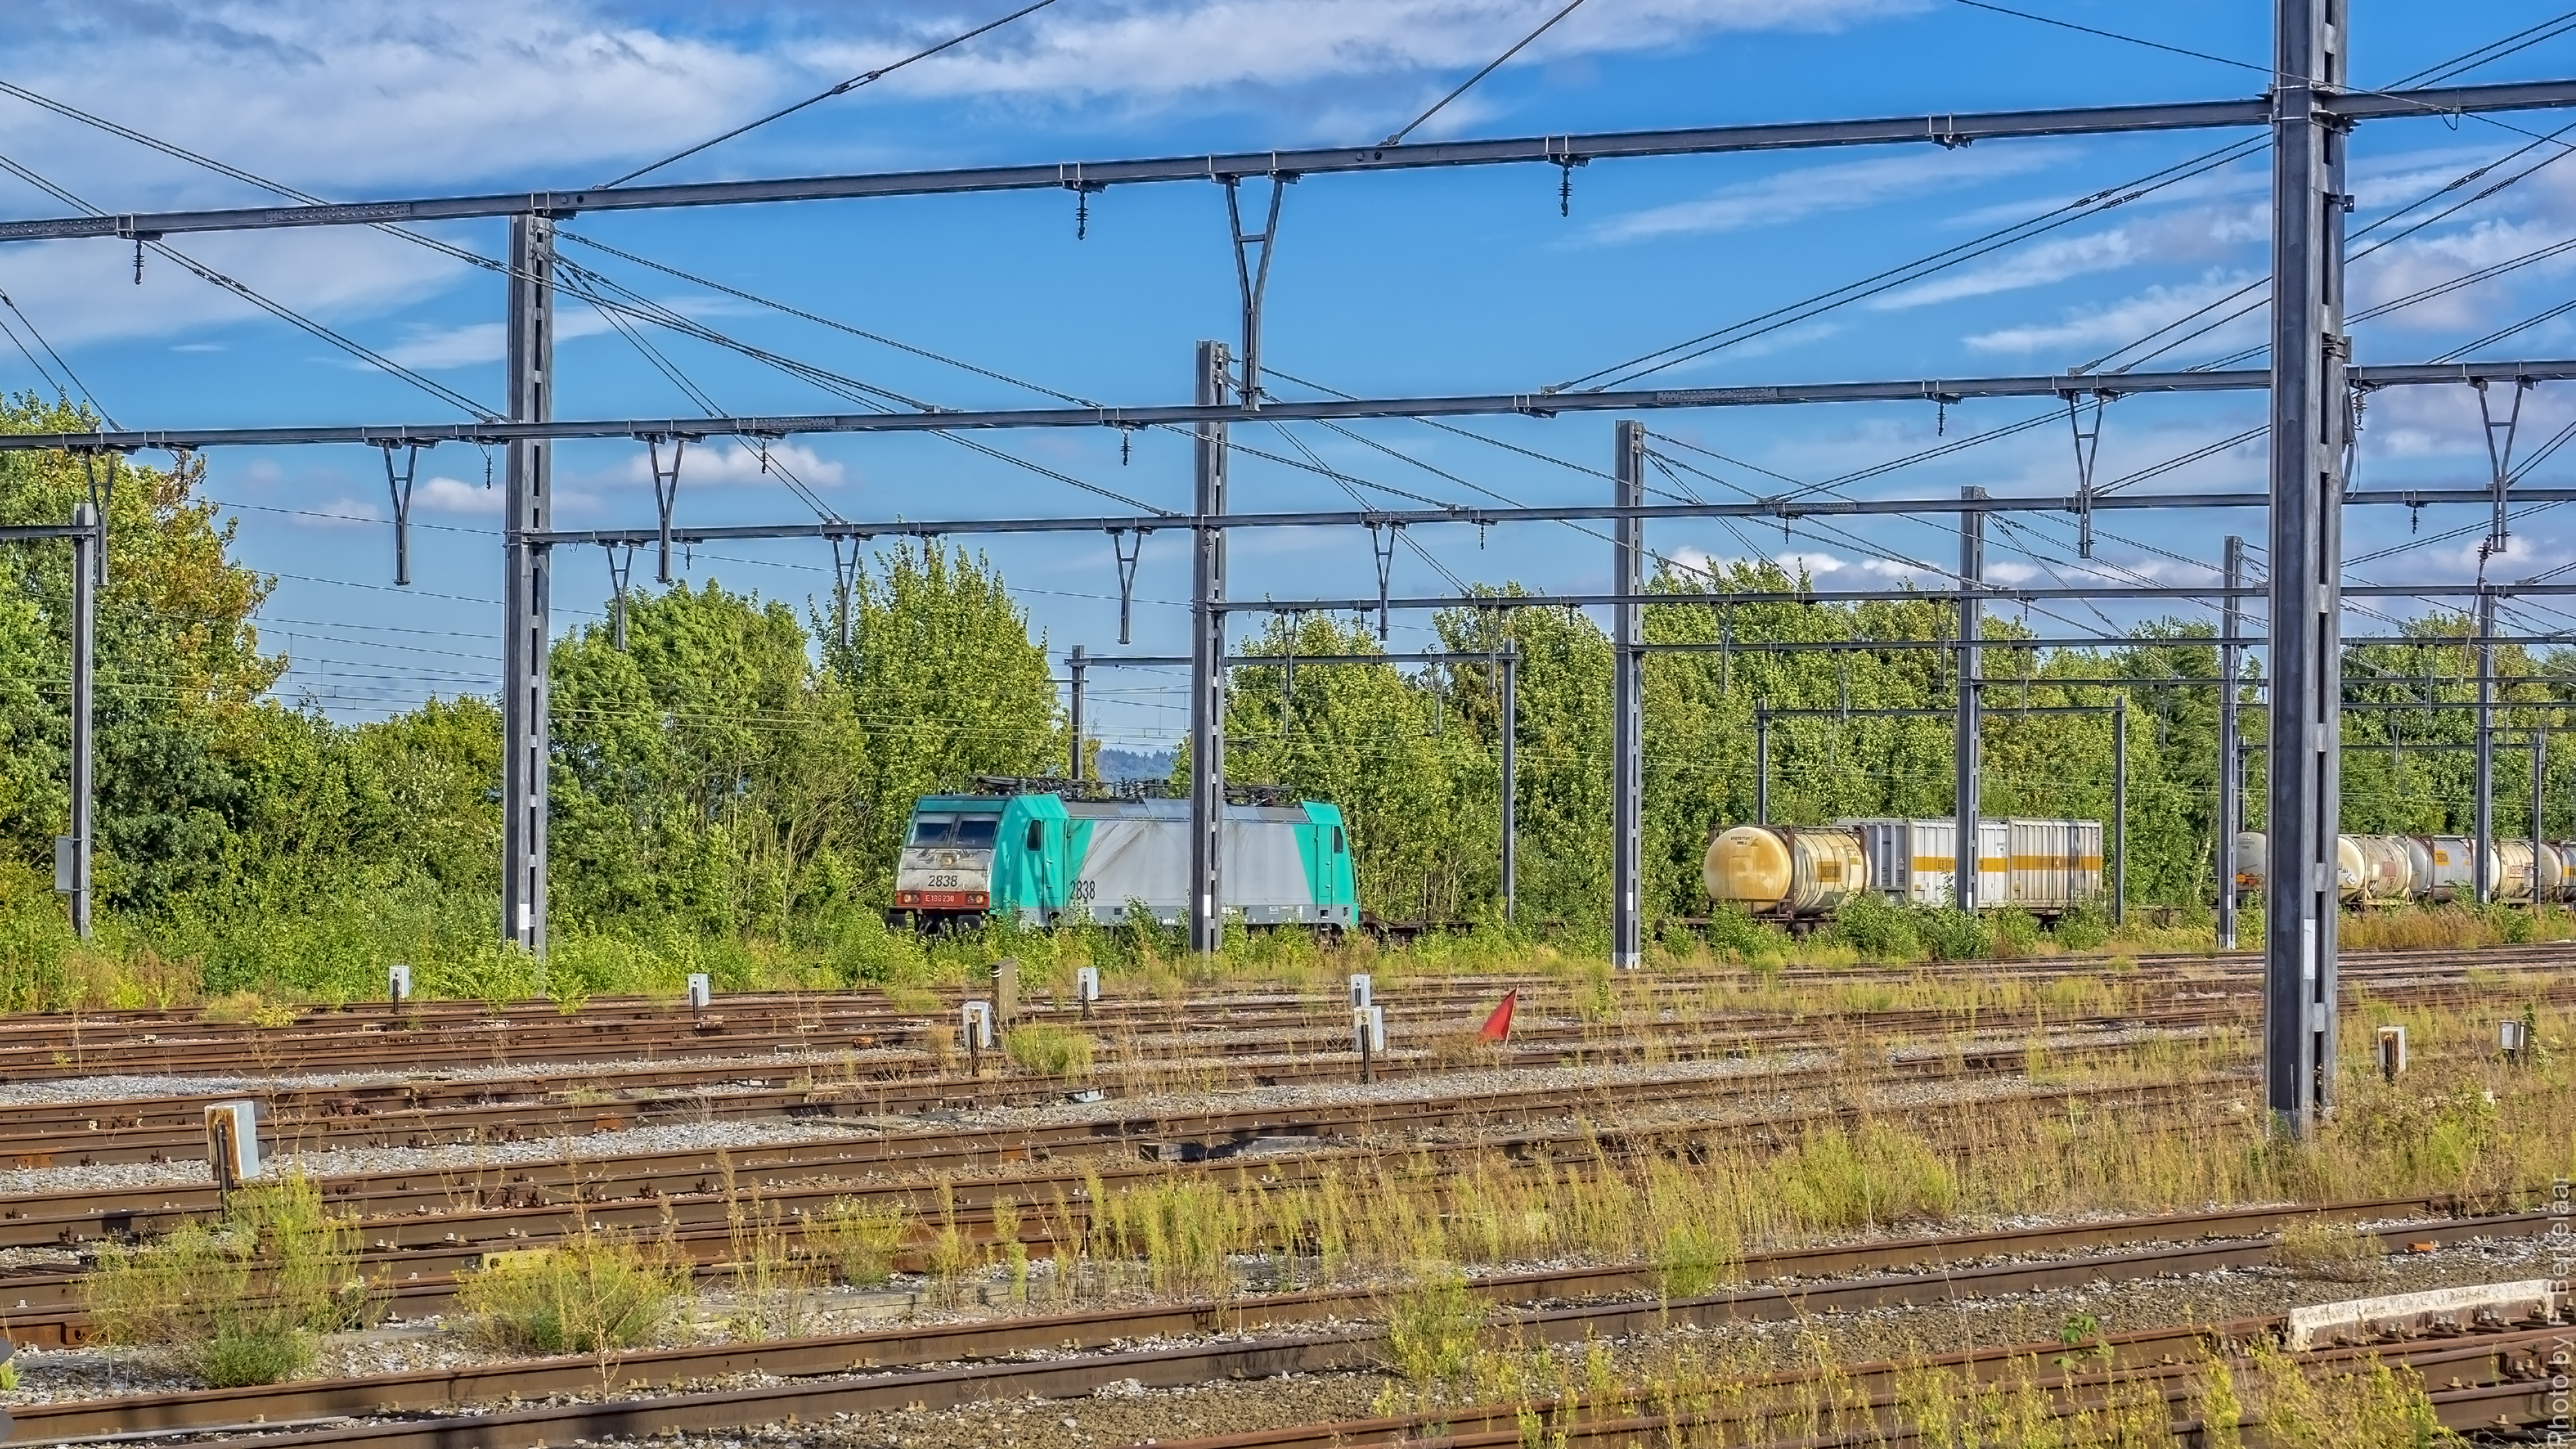
track, railroad, train, transport, vehicle, electricity, be, belgie, spoorwegen, bombardier, olympusm1240mmf28, traxx, nmbs, sncb, wallonie, montzenroute, blogistics, angeltrains, alphatrains, rail transport, plombi res, montzen, 2838, goederentrein, rolling stock, outdoor structure, railroad car